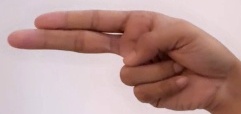
ASL sign: H